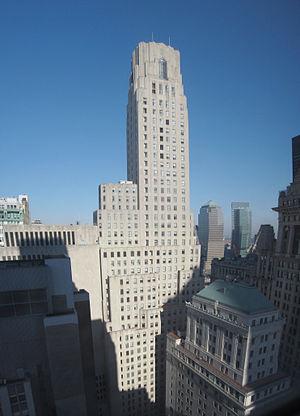
Le One Wall Street, originellement le Irving Trust Company Building, ensuite la Bank of New York Building, et après 2007 le BNY Mellon Building, fut terminé en 1931 après deux années de travaux. Les plans d'origine sont de l'architecte américain Raplh T. Walker.